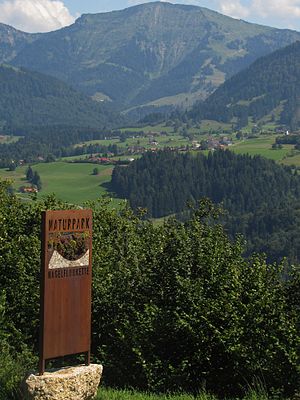
Naturpark Nagelfluhkette / Beliggenhed
Naturpark Nagelfluhkette Hochgrat
Naturpark Nagelfluhkette er den første grænseoverskridende Naturpark mellem Tyskland og Østrig, og er dermed et internationalt pilotprojekt. Det blev godkendt 1. januar 2008 af det Bayerske Miljøministerium, med beskyttelse, pleje og udvikling af natur og landskab som de vigtigste mål.